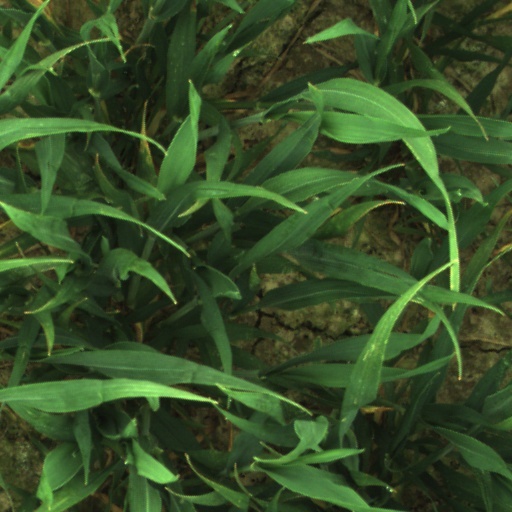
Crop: wheat